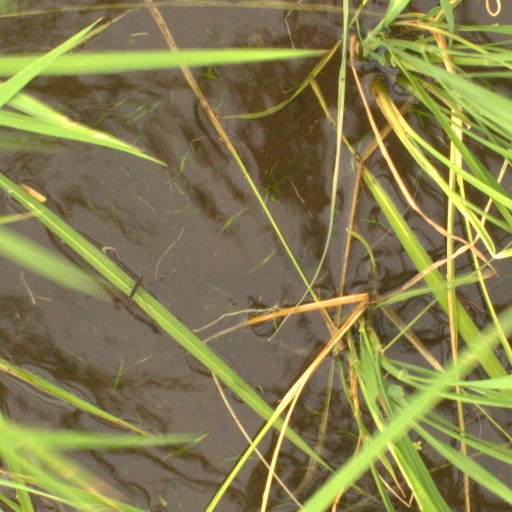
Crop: rice